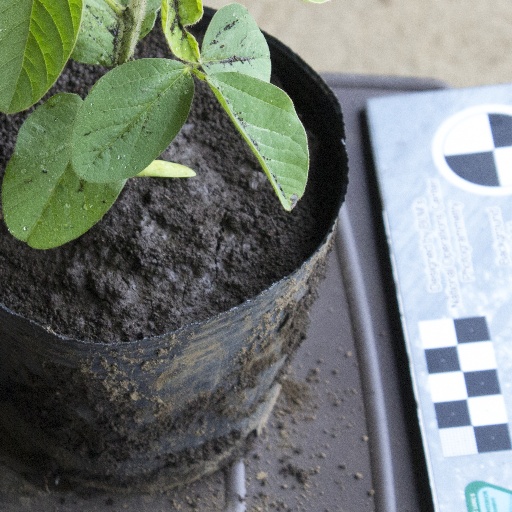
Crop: soybean